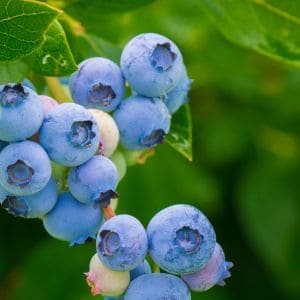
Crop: blueberry
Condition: healthy